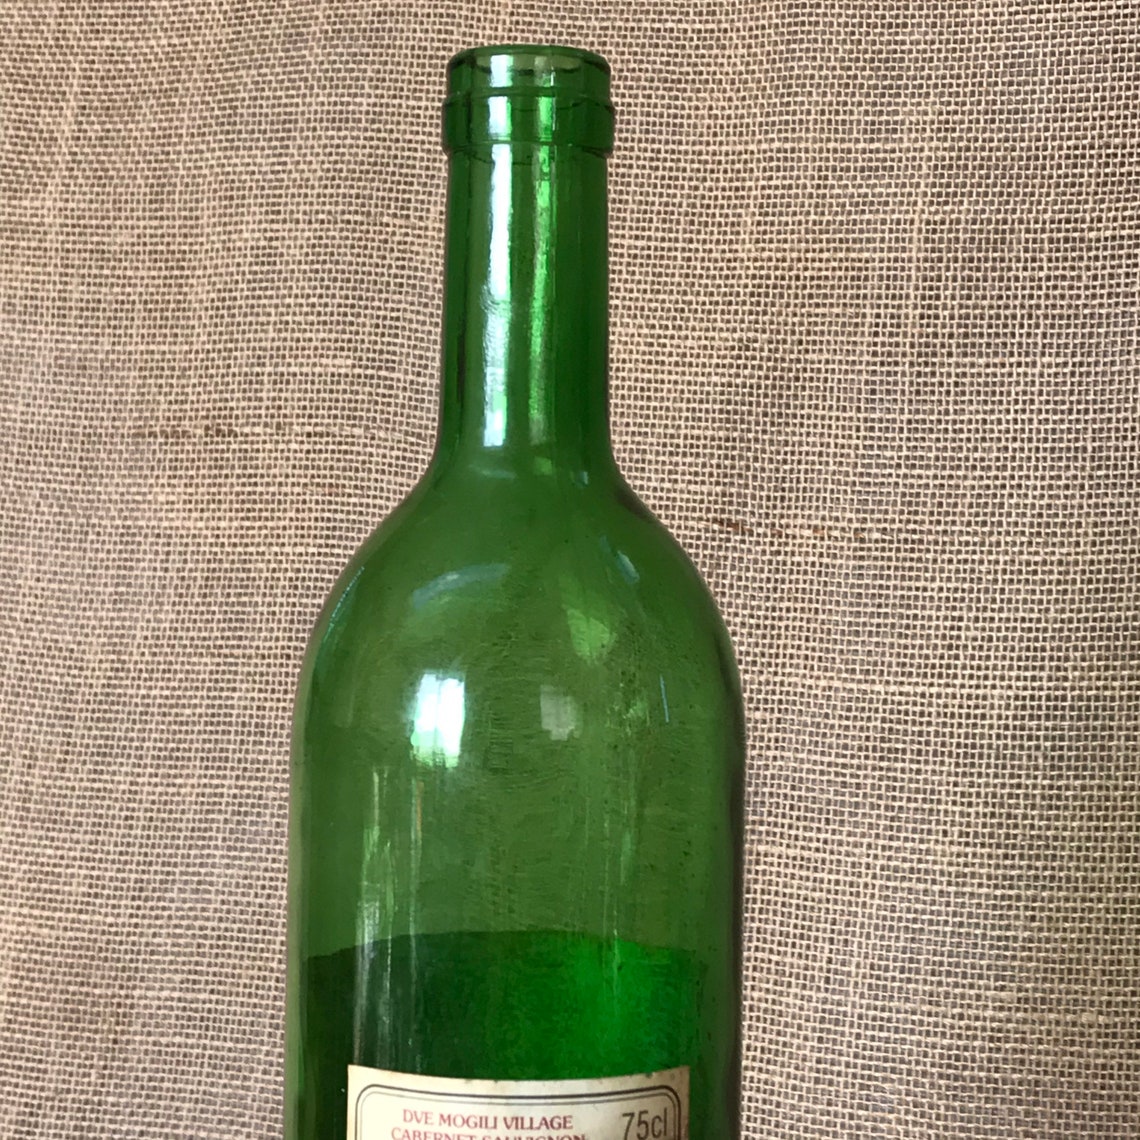
Waste category: glass